Milos Kerkez

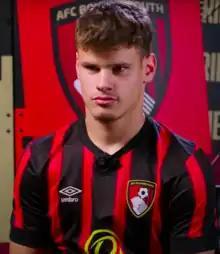
Kerkez with Bournemouth in 2023

Milos Kerkez (born 7 November 2003) is a professional footballer who plays as a left-back or left wing-back or left midfielder for club Liverpool. Born in Serbia, he plays for the Hungary national team.